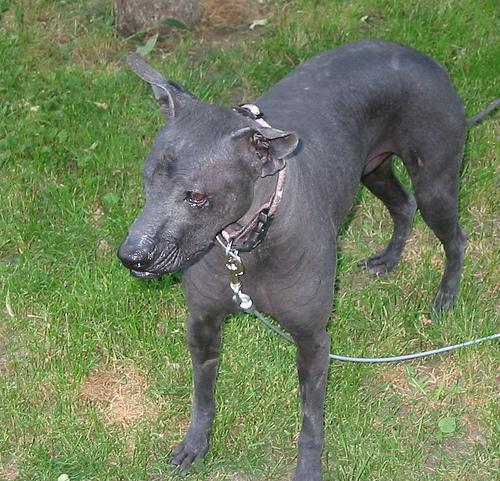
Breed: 220-n000069-Mexican_hairless